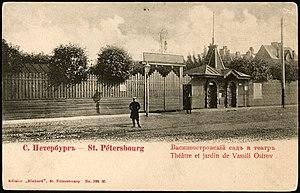
Saint-Pétersbourg. Île Vassilievski.